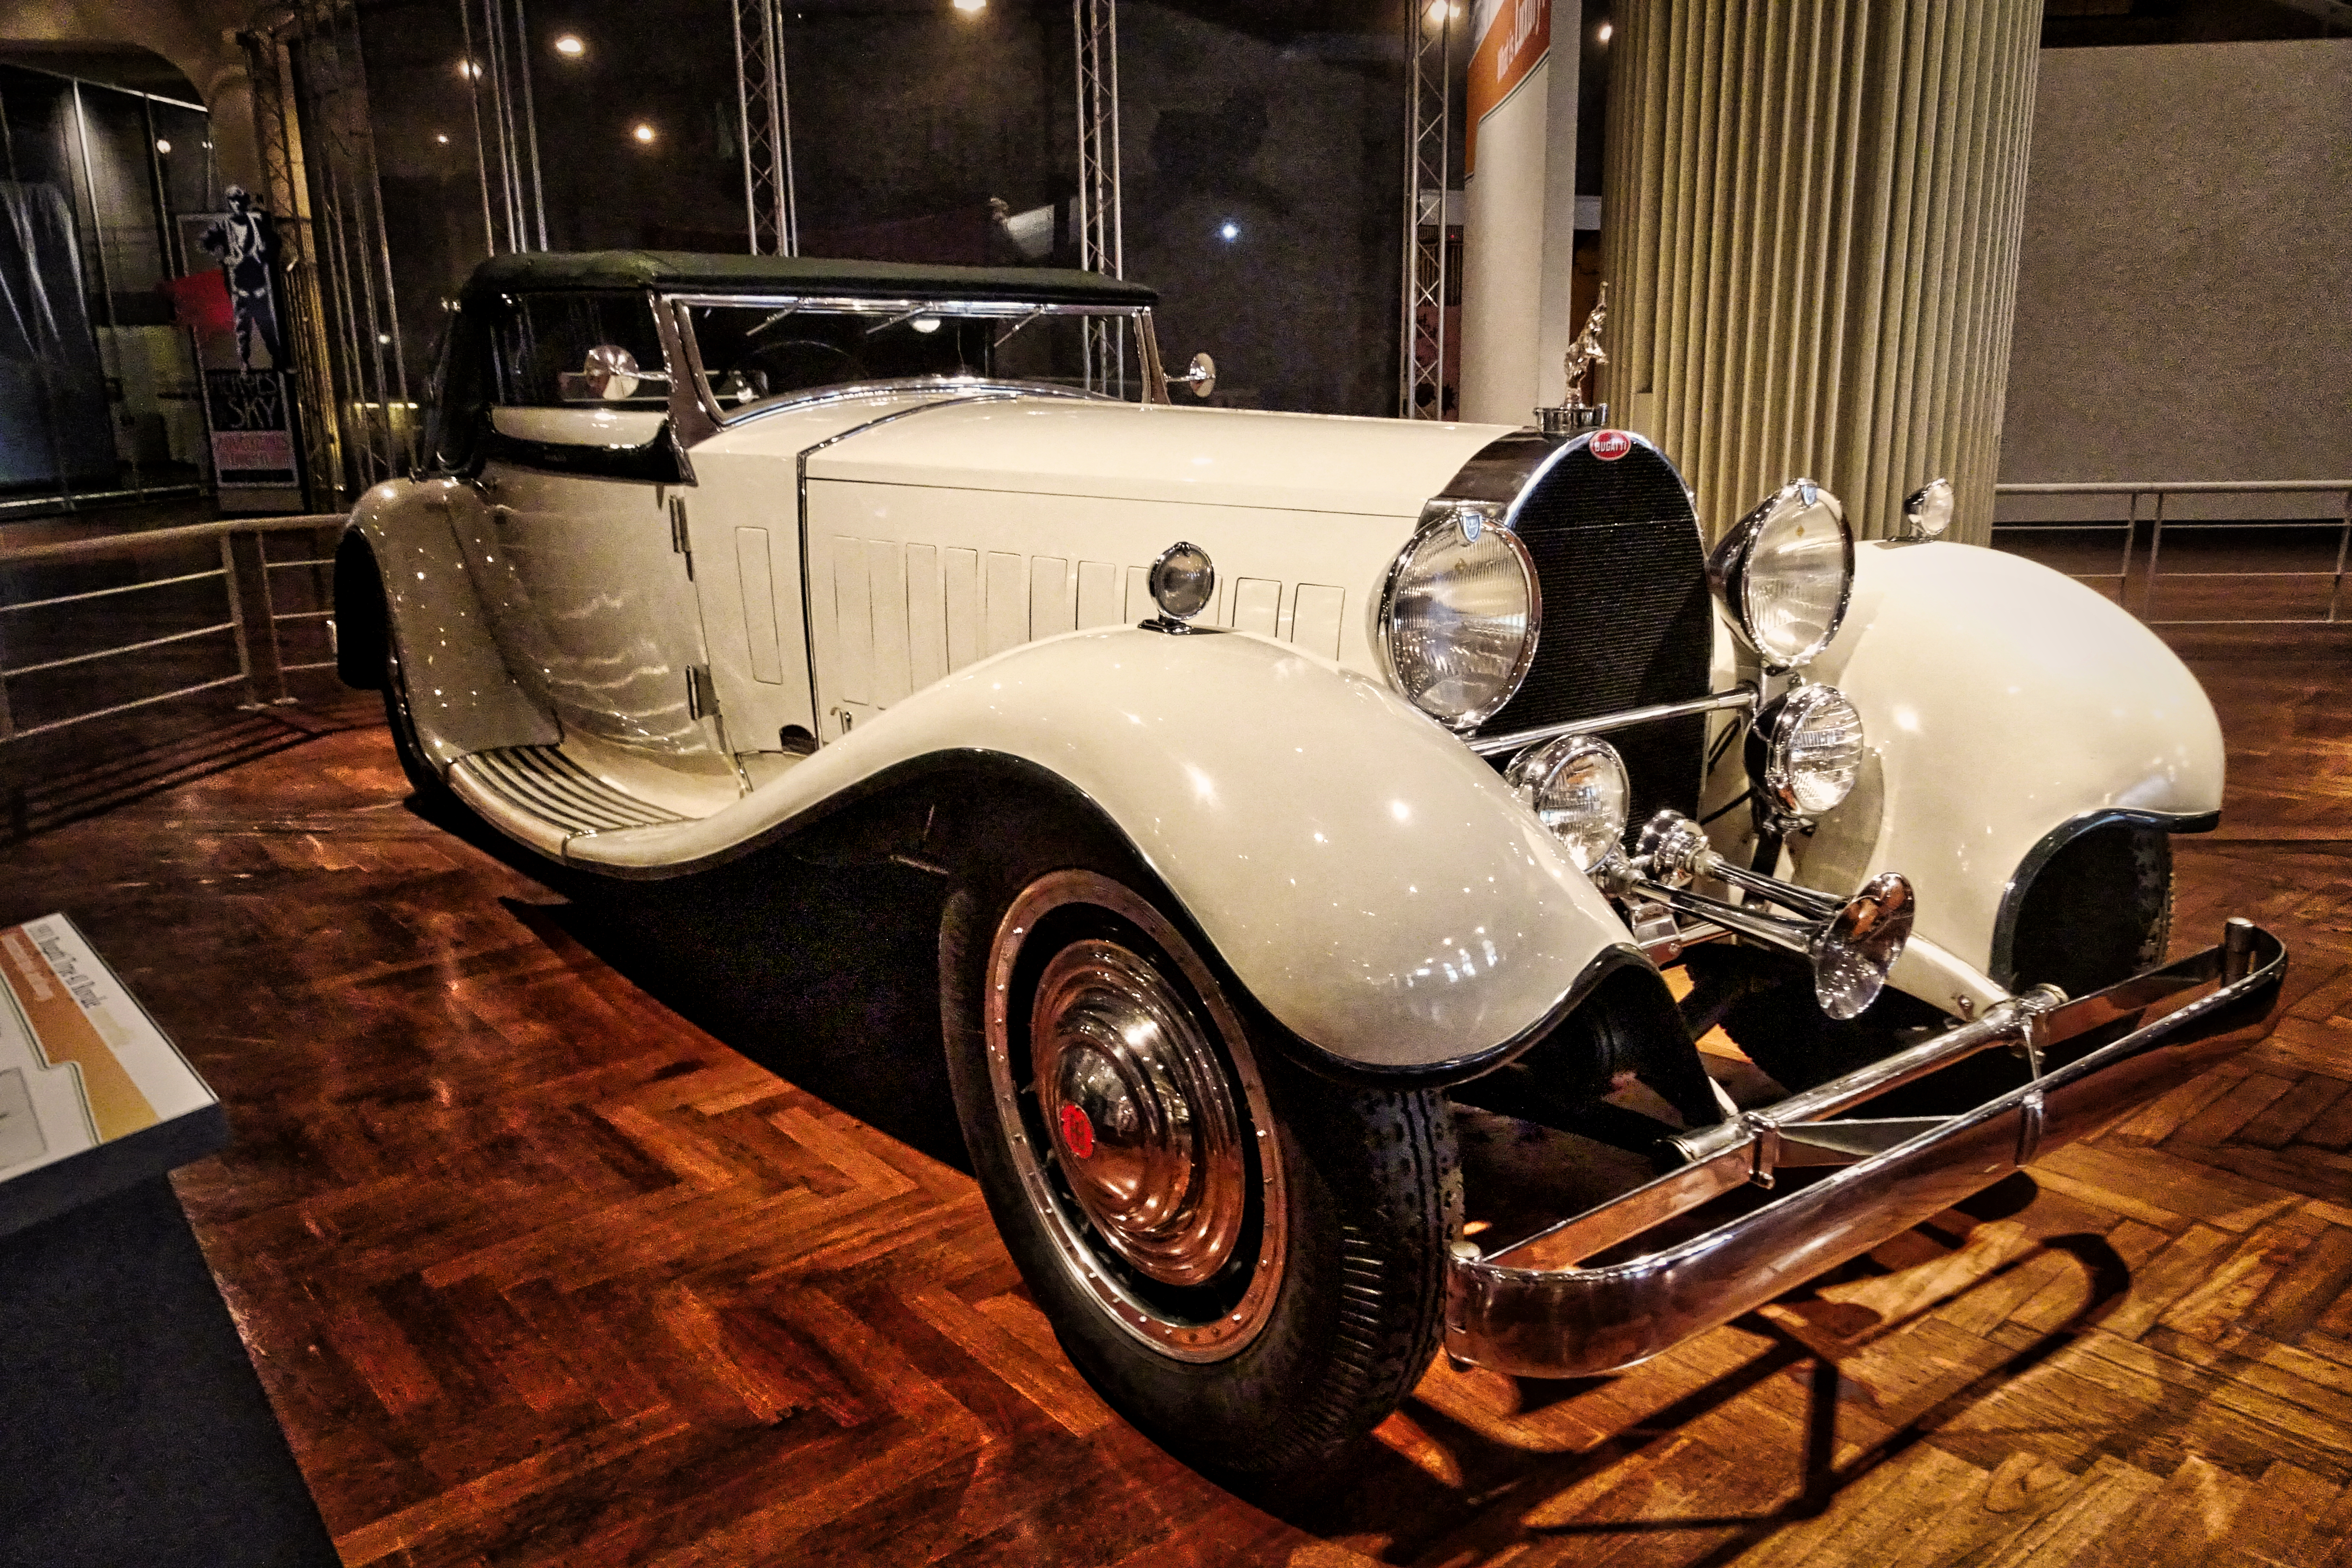
duesenberg, detroit, ford, 1931, automobile, antique, pale yellow, car, motor vehicle, antique car, vintage car, vehicle, automotive design, classic, classic car, luxury car